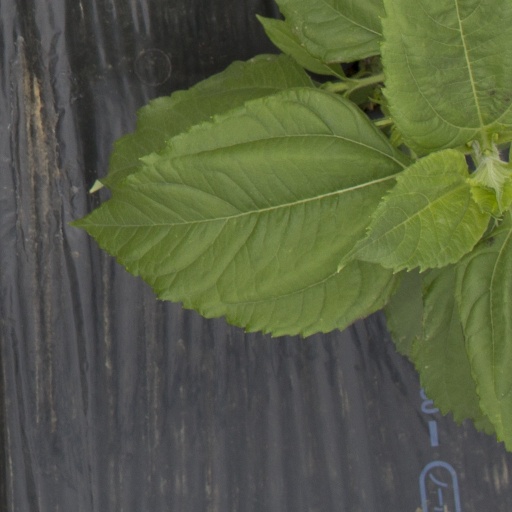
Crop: Jerusalem artichoke